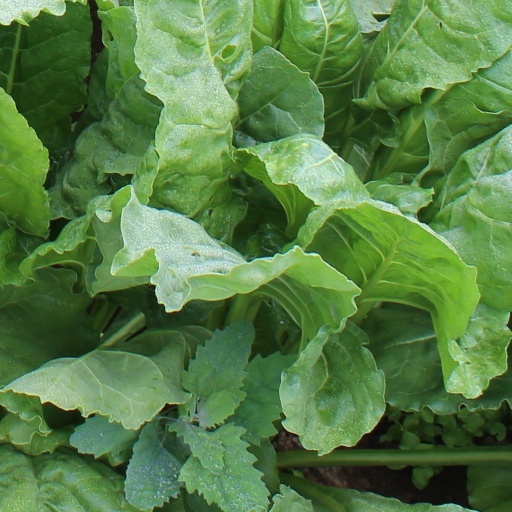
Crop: sugar beet